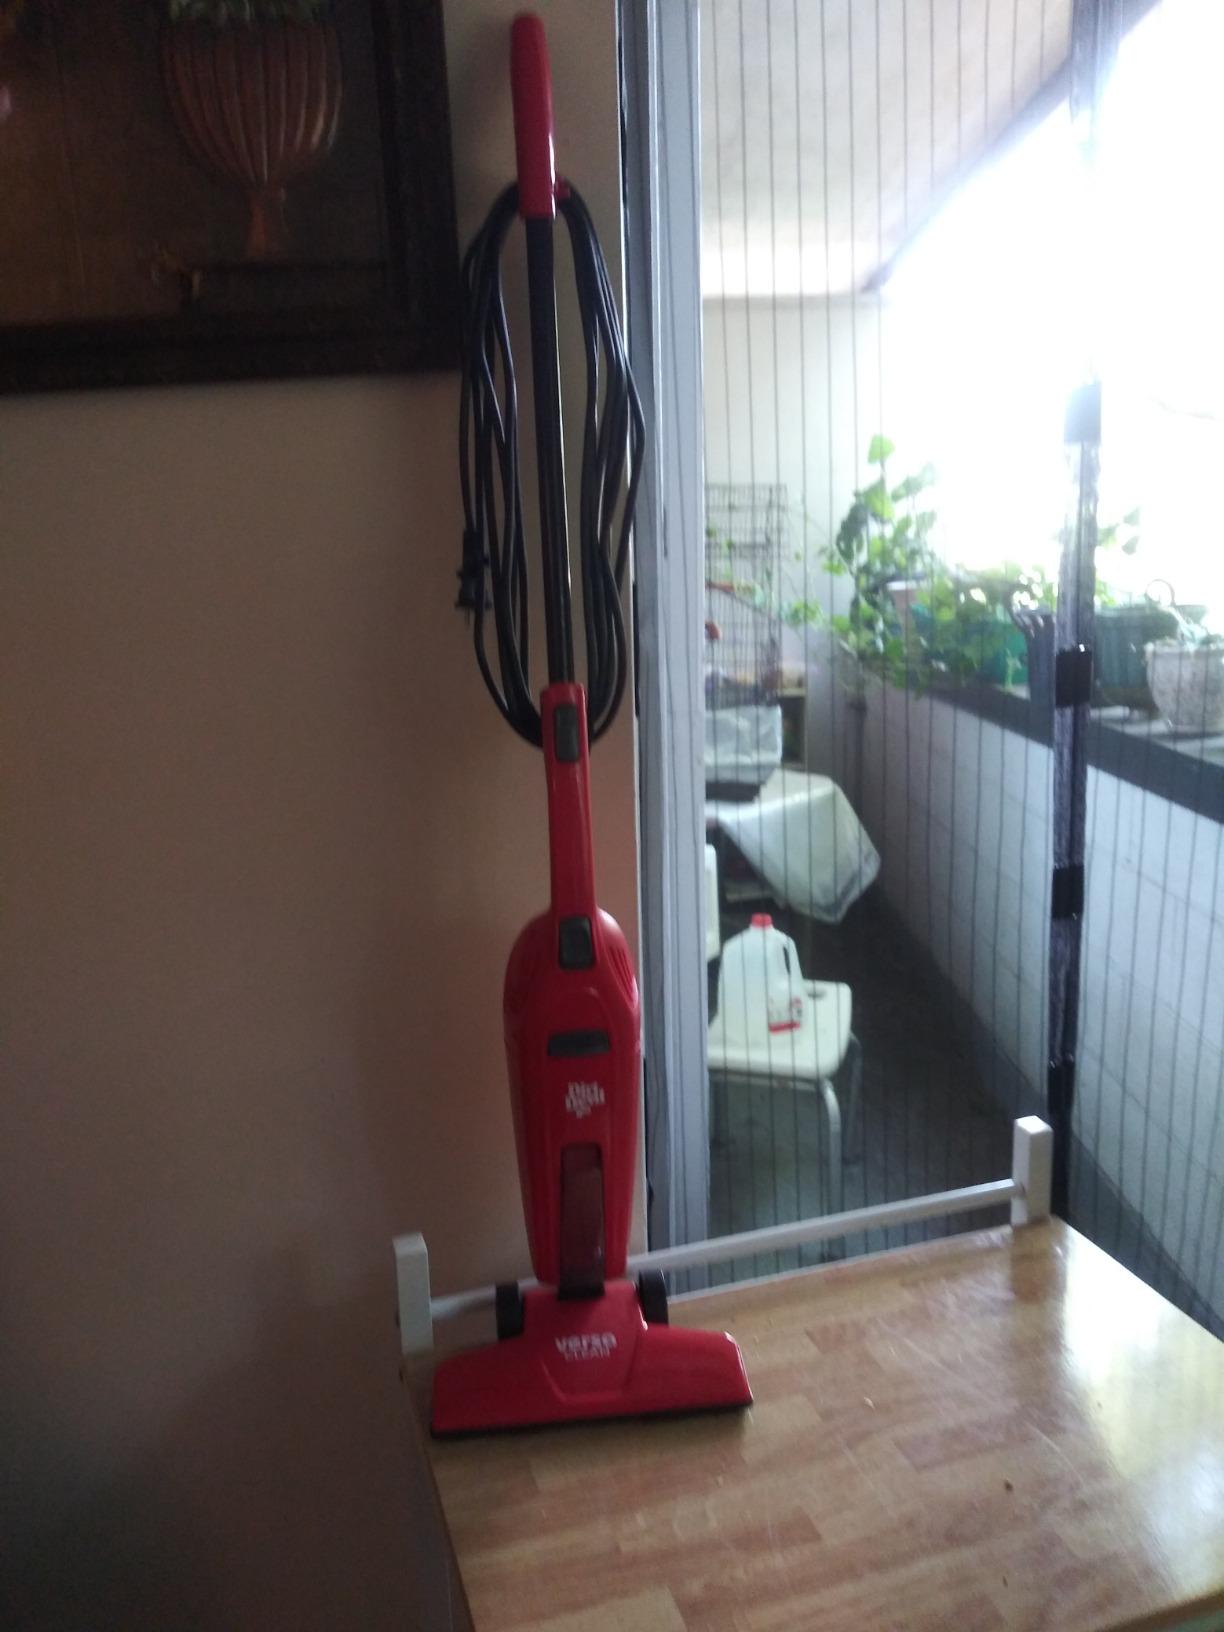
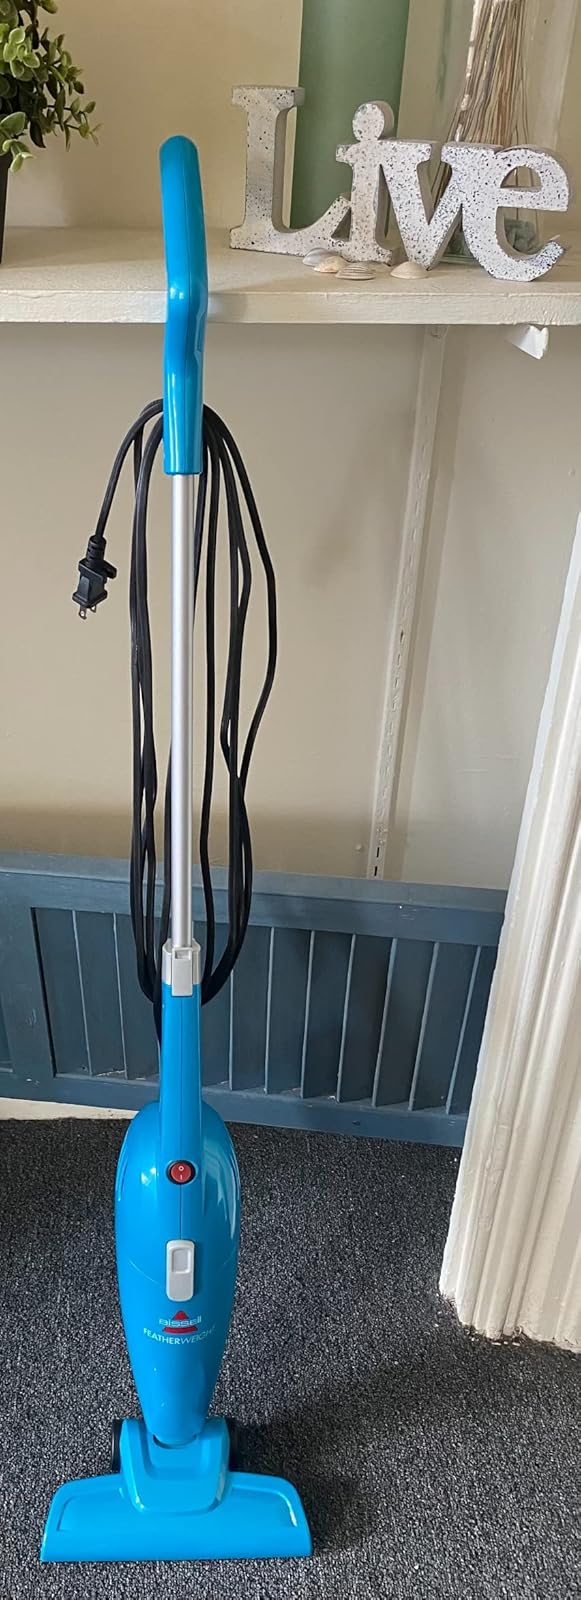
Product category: items_vacuum
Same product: no